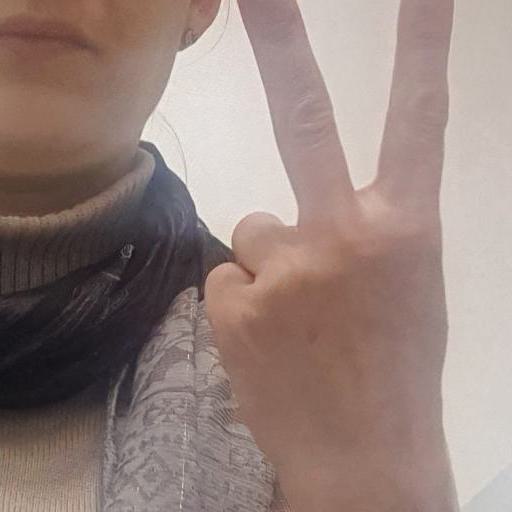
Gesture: peace_inverted